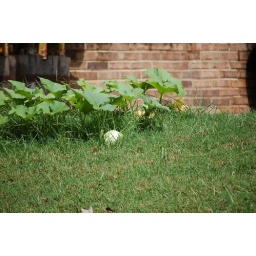
270/365 This is from my next door neighbors yard. We figure they will be orange by Christmas...tiny little pumpkins.